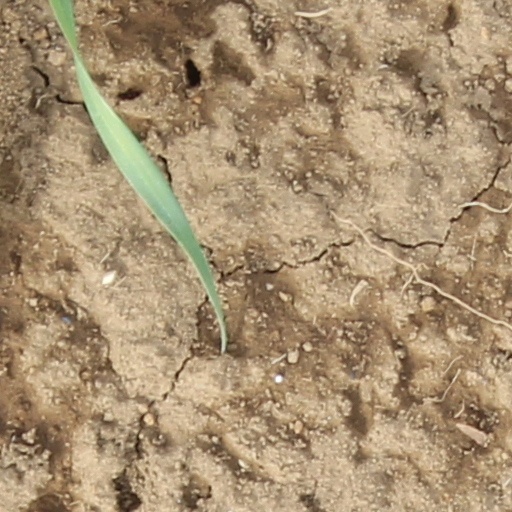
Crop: wheat